John Le Mesurier

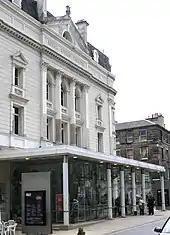
Royal Lyceum Theatre in Edinburgh, where Le Mesurier appeared in numerous roles during 1938

In July 1935, Le Mesurier was hired by the Oldham repertory company, based at the Coliseum Theatre; his first appearance with them was in a version of the Wilson Collison play, "Up in Mabel's Room"; he was sacked after one week for missing a performance after oversleeping. In September 1935, he moved to the Sheffield Repertory Theatre to appear in "Mary, Mary, Quite Contrary", and also played Malvolio in Shakespeare's "Twelfth Night". Le Mesurier later commented on the slow progress of his career: "had I known it was going to take so long, I might well have given the whole thing up". In 1937 he joined the Croydon Repertory Theatre, where he appeared in nine productions in 1936 and 1937. During this period Le Mesurier changed his professional name from John Halliley to John Le Mesurier; his biographer Graham McCann observes that "he never bothered, at least in public, to explain the reason for his decision". Le Mesurier used his new name for the first time in the September 1937 production of "Love on the Dole".